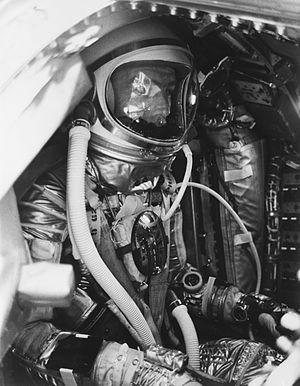
Breitling est une entreprise et une marque horlogère de luxe suisse, originaire du Jura bernois et fondée par Léon Breitling en 1884 à Saint-Imier.
Malcolm Scott Carpenter, né le 1ᵉʳ mai 1925 à Boulder dans le Colorado et mort le 10 octobre 2013 à Denver dans le même État, est un officier de marine et un aviateur américain, pilote d'essai, ingénieur aéronautique, astronaute et aquanaute. Il est l'un des sept astronautes sélectionnés pour le projet Mercury de la National Aeronautics and Space Administration en avril 1959. Carpenter est le deuxième Américain à tourner en orbite autour de la Terre et le quatrième Américain dans l'espace, après Alan Shepard, Virgil Grissom et Glenn.
Les Breitling Navitimer et Breitling Navitimer Cosmonaute sont une célèbre gamme de montre automatique emblématique de luxe du fabricant de montres suisse Breitling, conçue avec ses modèles d'origines « Breitling Navitimer 1 » de 1952, puis « Breitling Navitimer Cosmonaute » de 1962, pour le monde de l’aéronautique et de l'astronautique.